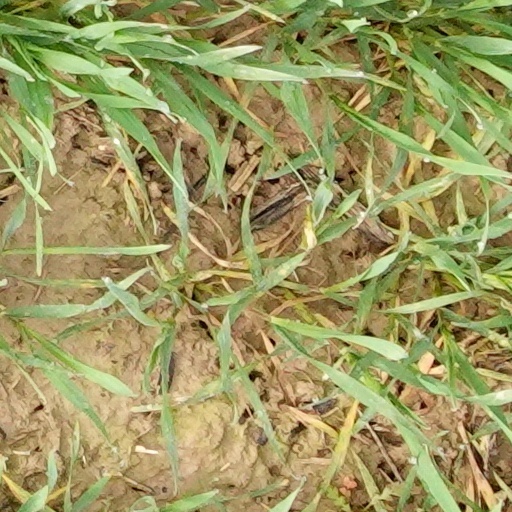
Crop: wheat